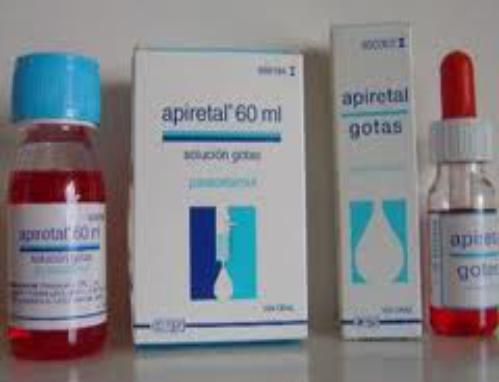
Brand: Apiretal
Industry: Medical